DeRaffele Manufacturing

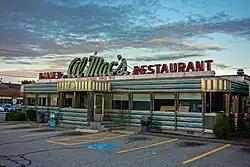
Al Mac's Diner (a 1953 DeRaffele) in Fall River, Massachusetts

The business was then headed by the son from 1957 when the elder DeRaffele died. The company is now owned by brothers Joe, Steven and Phil Jr., sons of Philip.